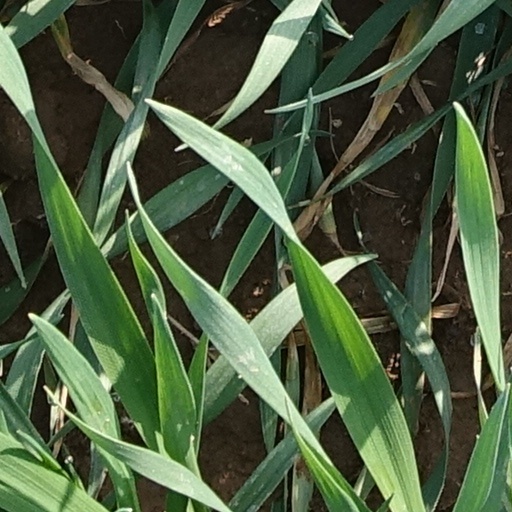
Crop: wheat